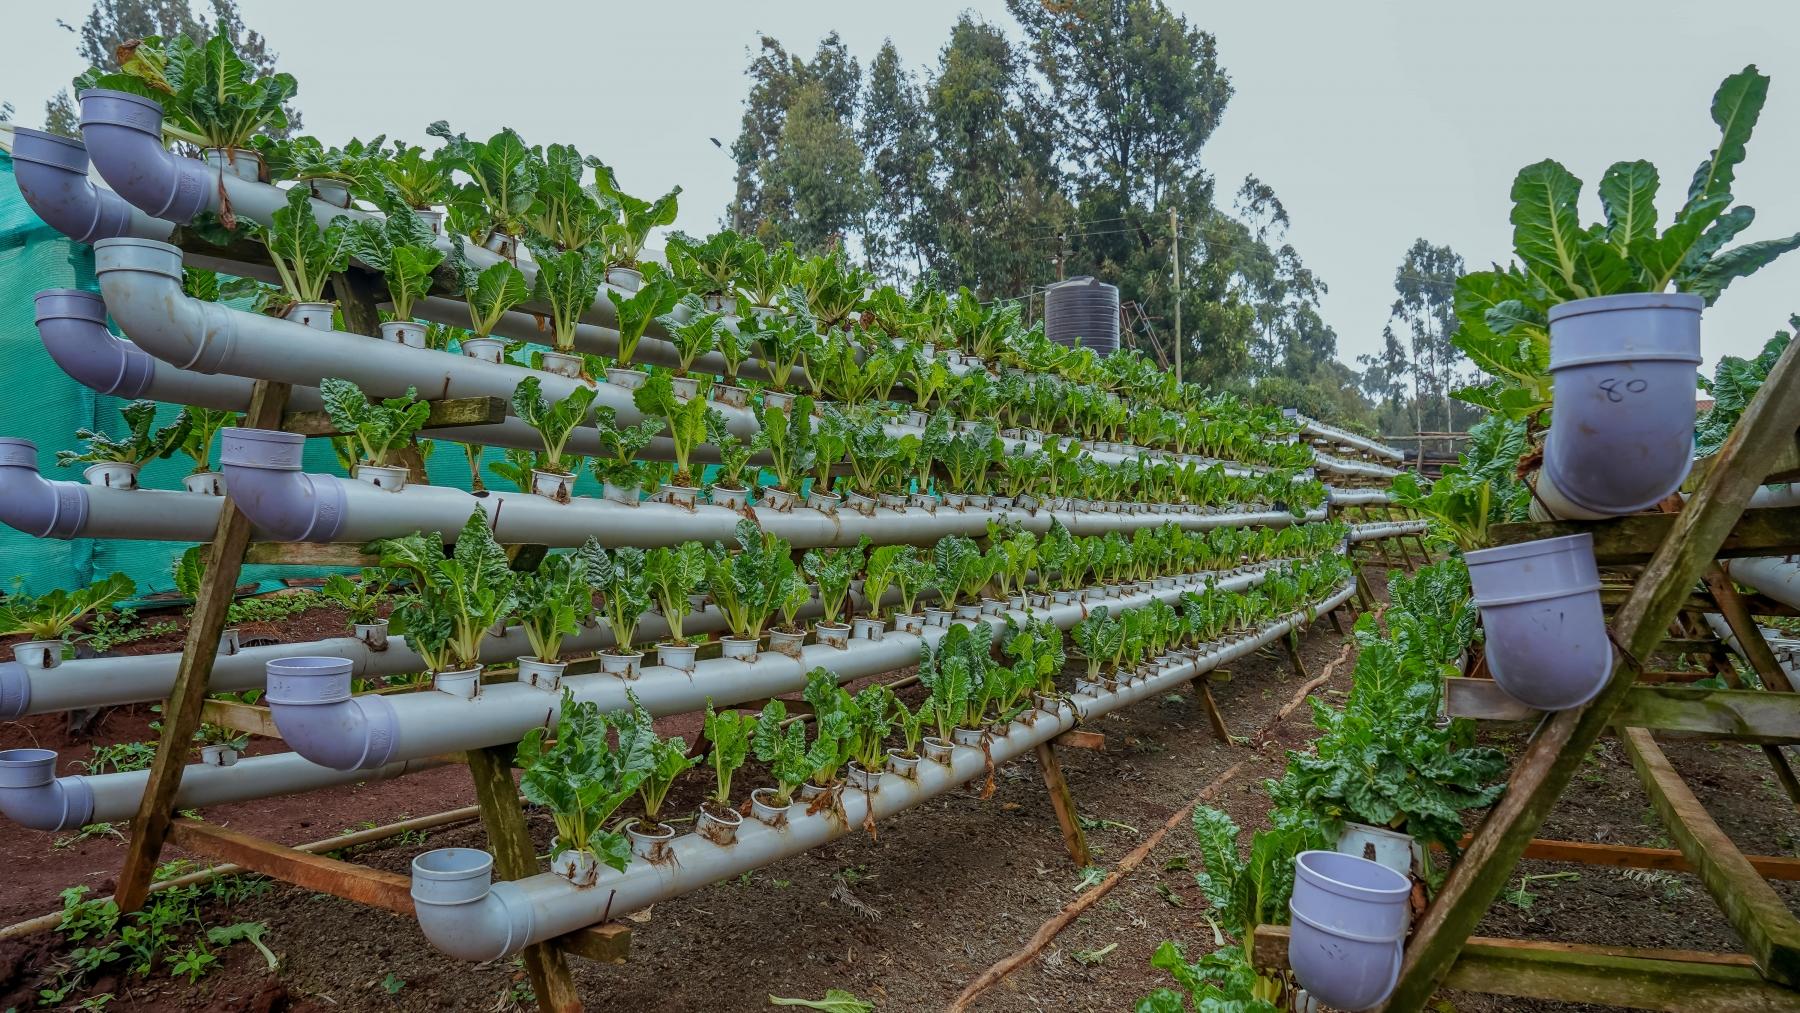
Mimea midogo yakijani kibichi, inachipuka kutoka kwenye matundu haya ikionyesha mfumo maalum wa yakilimo. Hii inawakilisha kilimo cha kisasa kinachotumia teknologia ya hali ya juu. Inaonyesha njia endeleve na yeneye ufanisi yakuzalisha mazao.